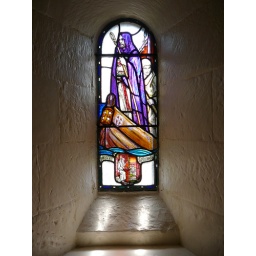
Stained glass in St Margaret's Chapel: the oldest surviving building in Edinburgh. At the castle.